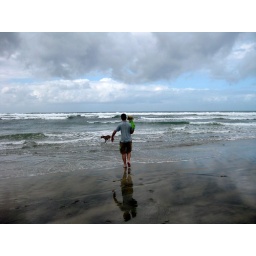
Pete, Collin &amp;amp; Fozzie at the dog beach in Del Mar